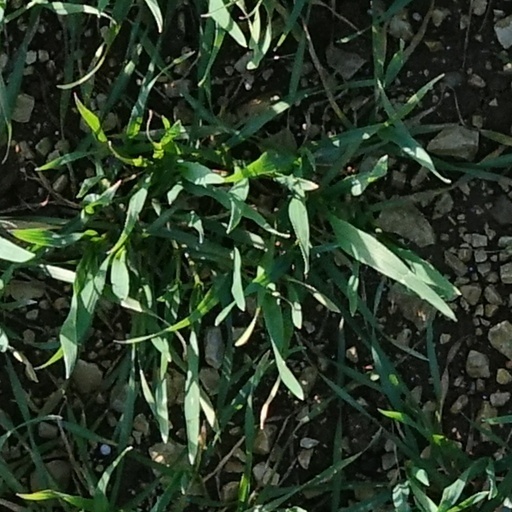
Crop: wheat